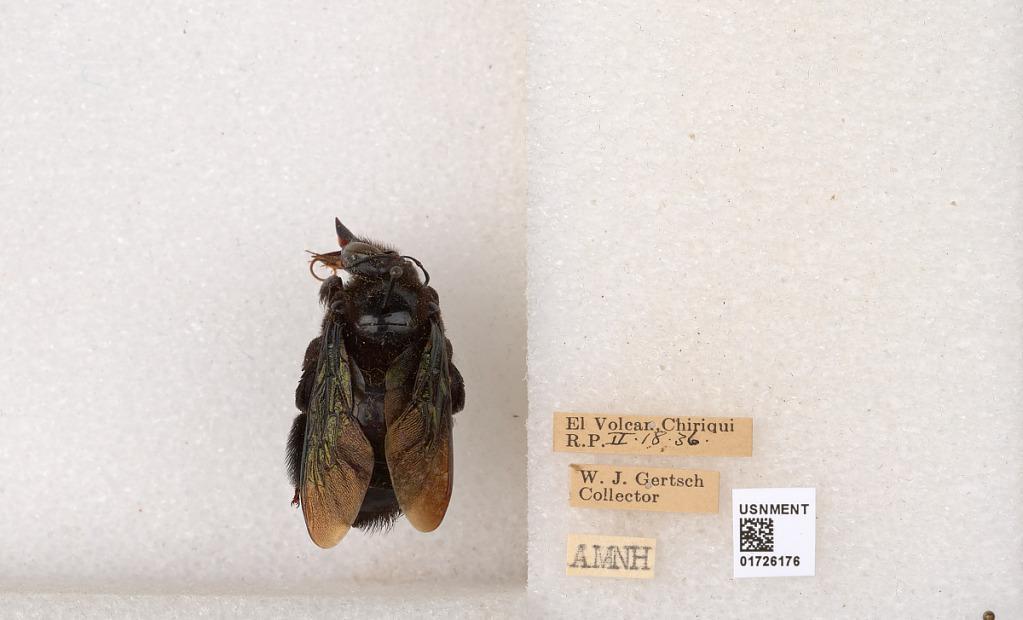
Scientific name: Xylocopa (Neoxylocopa) frontalis (Olivier)
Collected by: W. Gertsch
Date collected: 1936-2-18
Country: Panama
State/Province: Chiriqui
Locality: El Volcan, R.P.